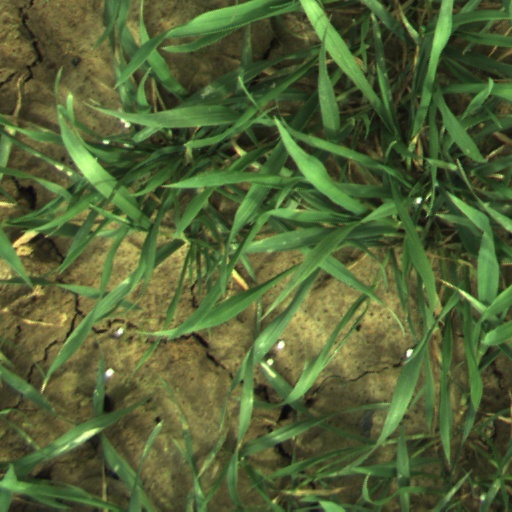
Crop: wheat